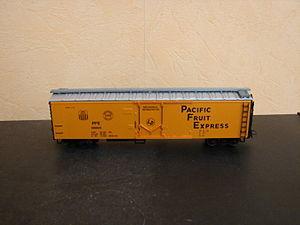
Wagon frigorifique mécanique de la Pacific Fruits Express - Modèle Märklin 47780.
La Pacific Fruit Express est une compagnie américaine de location de wagons ferroviaires frigorifiques. Ce fut, pendant un temps, la plus grande de ce type au monde.